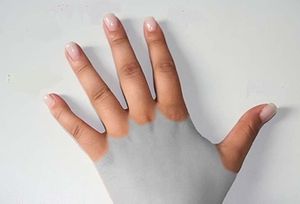
Finger
Eksempel på menneskets fingre.
En finger er et af de fem bevægelige lemmer, som sidder yderst på hånden hos mennesker og visse andre arter, som aber. Fingrene bruges blandt andet til at føle og gribe med. Yderst på fingrene sidder neglene. De skal beskytte fingrene, som er meget følsomme. Der er to led i en finger, ligeså vel som i en tå.